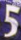
Number: 5